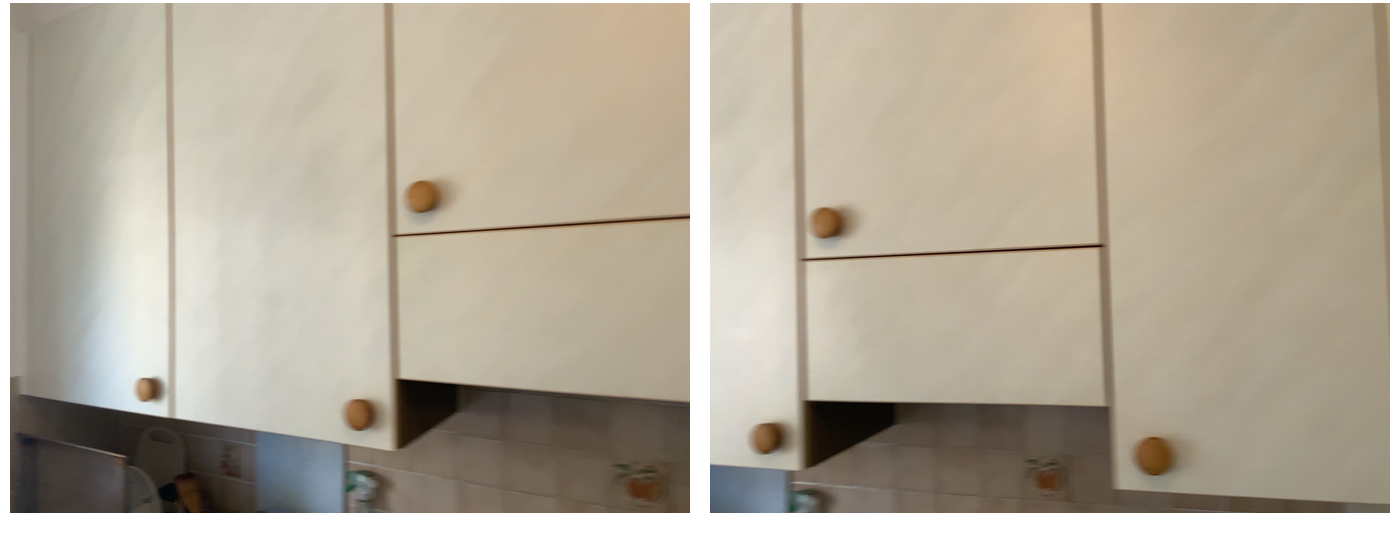Task instruction: Open the kitchen cabinet.
Answer: {"task_instruction": "Open the kitchen cabinet.", "nodes": ["knob", "kitchen cabinet"], "edges": [{"functional_relationship": "openorclose", "object1": "knob", "object2": "kitchen cabinet", "spatial_relations": ["lower_than", "right_of", "close"], "is_touching": true}], "action_type": "pull", "function_type": "open_close_control"}